W. A. Fry

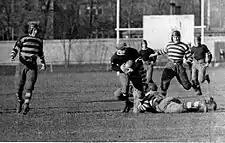
The Ottawa Rough Riders playing against the Toronto Argonauts in 1924

Fry was named to the Canadian Olympic Committee's summer sports committee to prepare for the 1932 Summer Olympics hosted in Los Angeles, California. He was part of the delegation that went to Ottawa to lobby Edgar Nelson Rhodes, the Canadian Minister of Finance, for funds to cover travel expenses for athletes. He travelled with the Canadian delegation to Los Angeles, and self-published his own book covering Canadian achievements at the winter and summer games. His 1933 book, "Canada at the tenth Olympiad, 1932 : Lake Placid, New York, Feb 4 to 13 - Los Angeles, California, July 30 to Aug. 14", was printed by the "Dunnville Chronicle" presses and dedicated to Canadian sportsperson Francis Nelson who died in 1932.